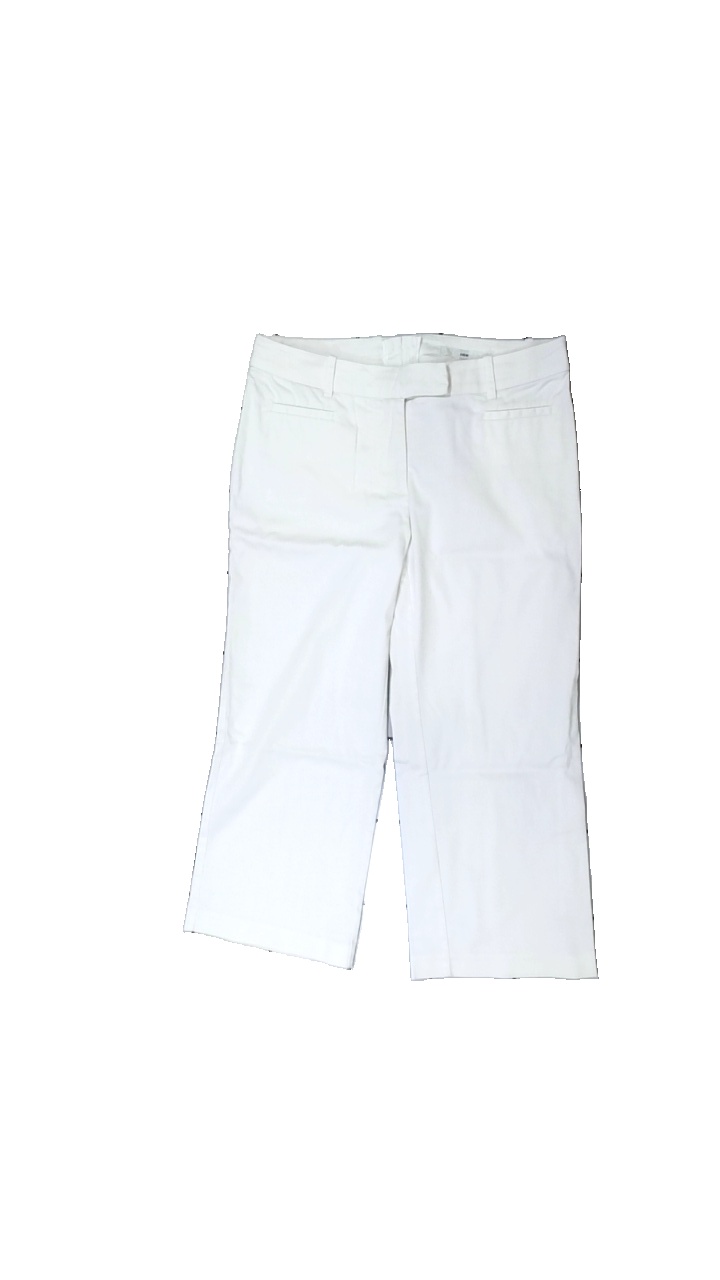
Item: Trousers (Ladies)
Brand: H&m
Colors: White
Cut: Regular, Cropped
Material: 69% cotton, 31% nylon
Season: All
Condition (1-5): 4
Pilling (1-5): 4
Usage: Reuse
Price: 50-100